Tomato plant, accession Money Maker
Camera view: bottom (45 deg); turntable rotation: 90 degrees
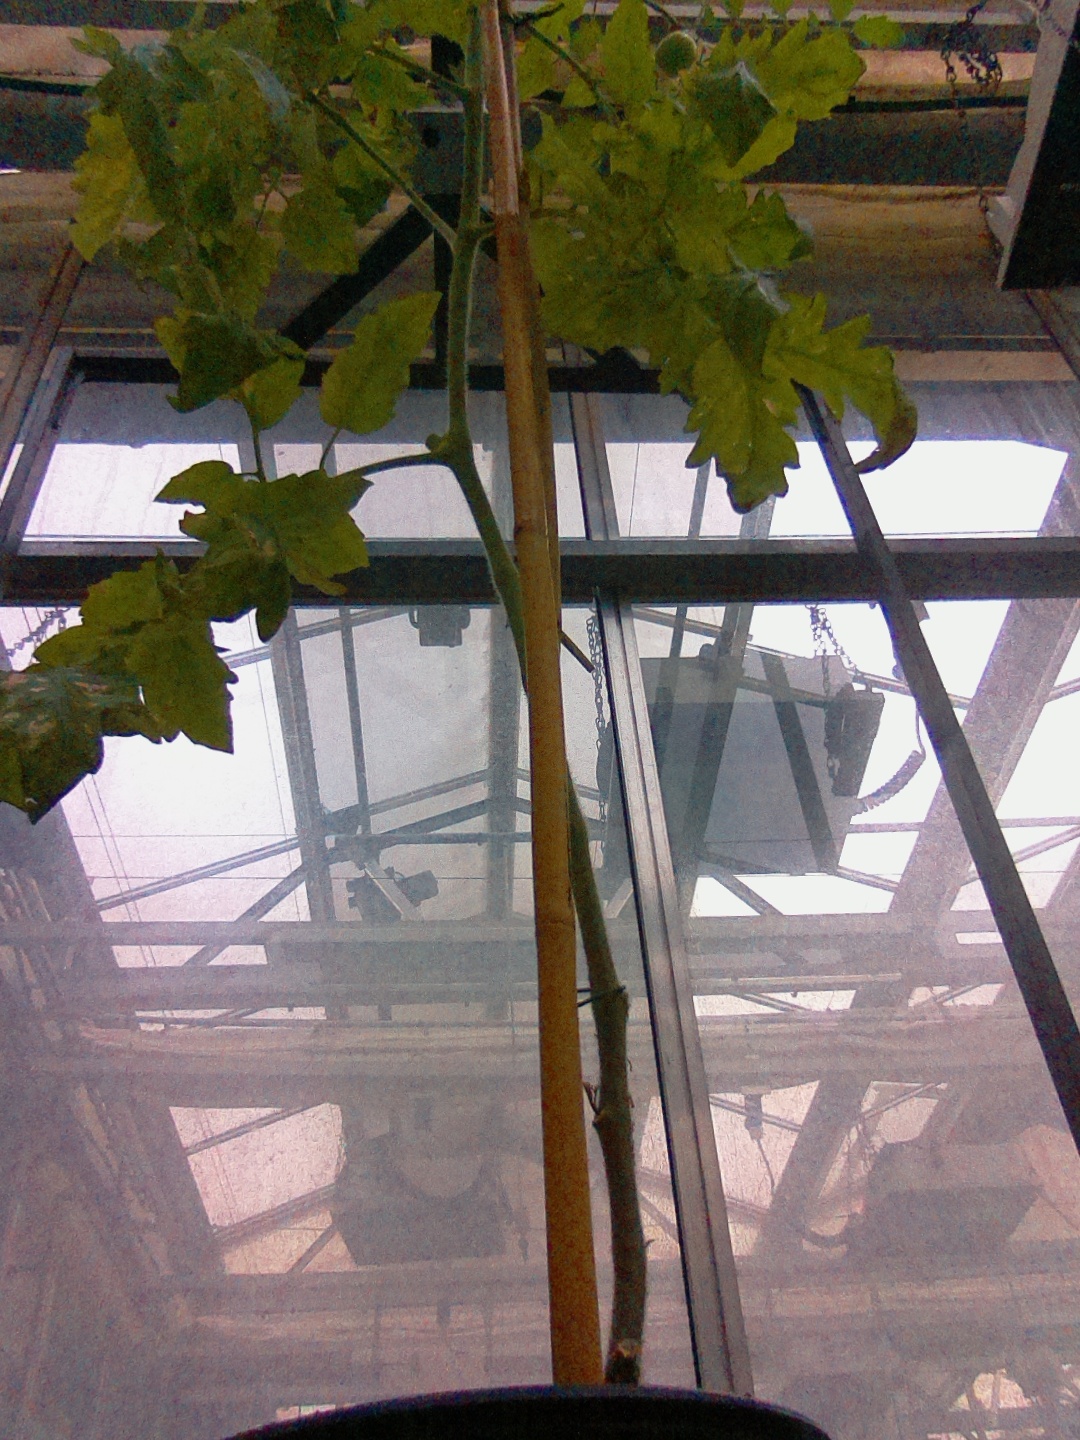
BBCH growth stage 83: 30%-40% of fruits show typical fully ripe color